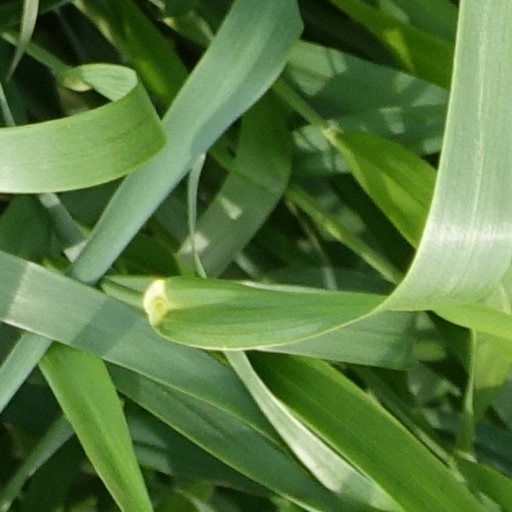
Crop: wheat